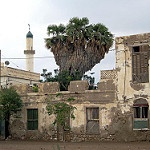
Label: buildings